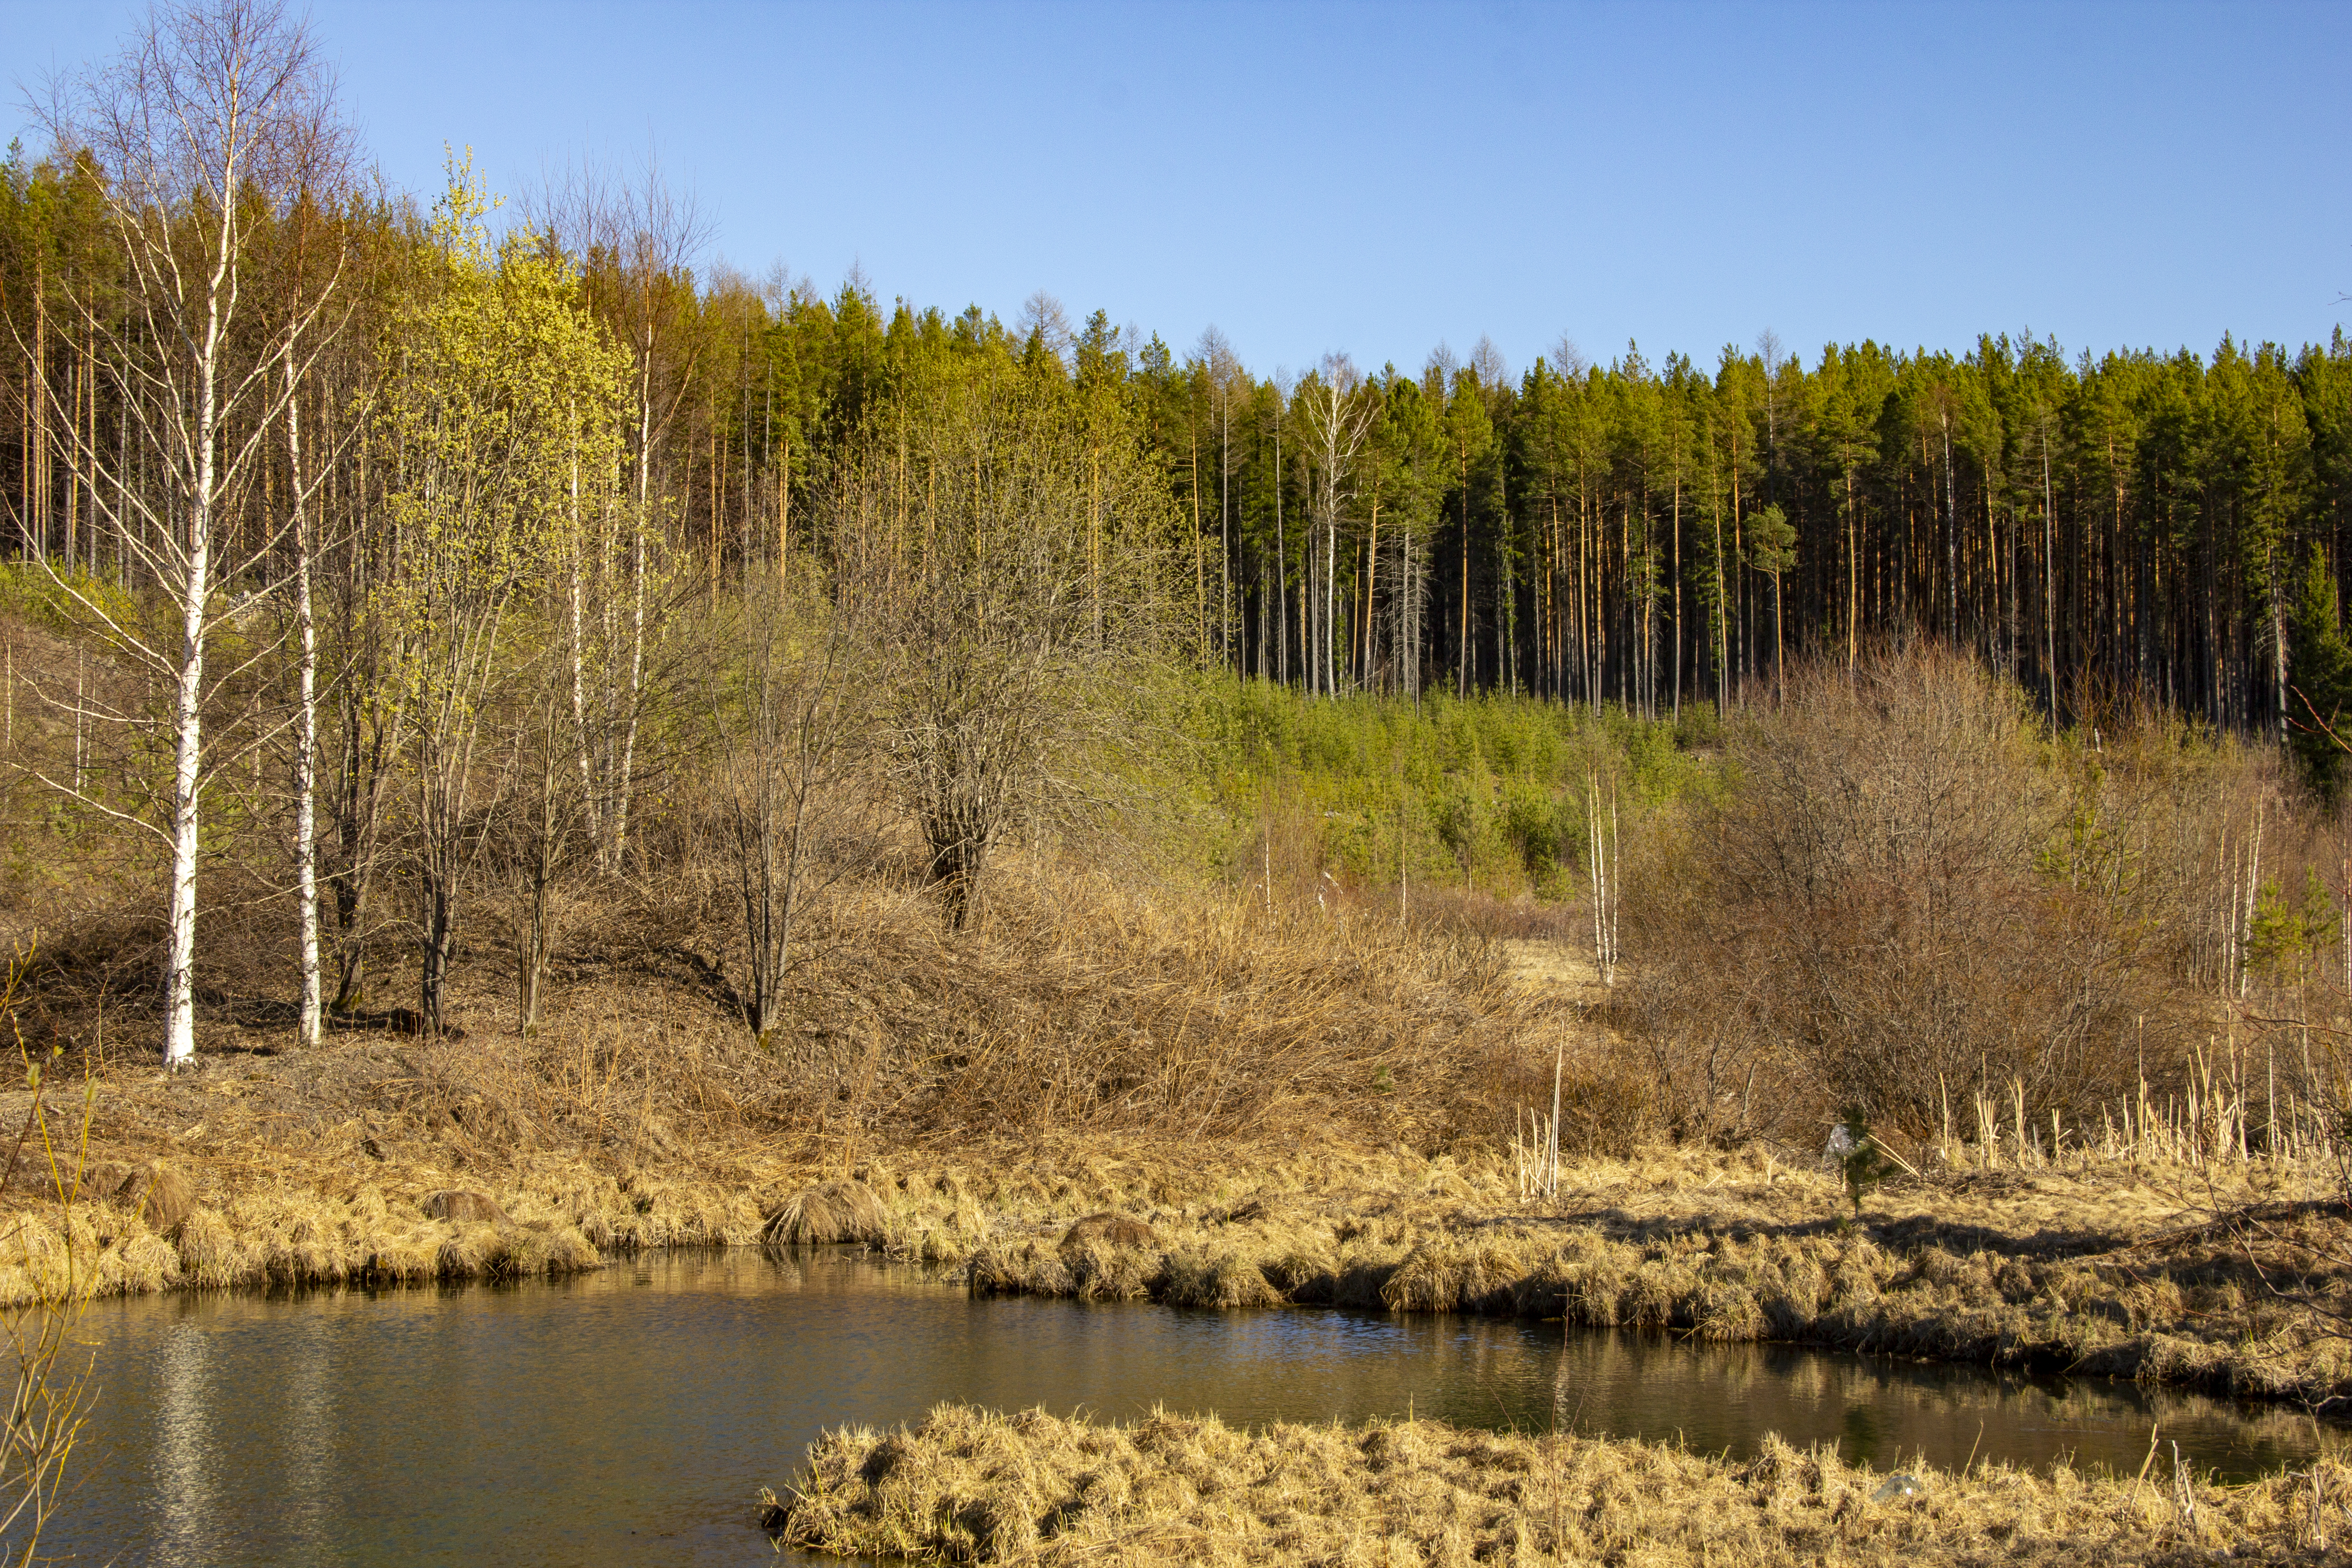
adventure, beauty, cars, construction, driver, forest, landscape, nature, road, tourism, track, travel, sky, plant, water, natural environment, natural landscape, larch, vegetation, fluvial landforms of streams, biome, tree, grass, lacustrine plain, lake, Freshwater marsh, grassland, riparian zone, grass family, wood, tidal marsh, wildlife, wetland, temperate broadleaf and mixed forest, prairie, woodland, conifer, marsh, reflection, spruce fir forest, fen, bog, salt marsh, shrubland, reservoir, Northern hardwood forest, floodplain, riparian forest, trunk, pond, tropical and subtropical coniferous forests, grove, creek, stream, channel, swamp, pine family, bayou, winter, temperate coniferous forest, old growth forest, autumn, birch family, pine